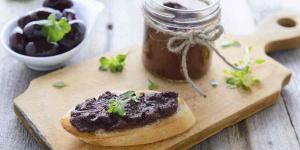
pate de aceitunas negras con thermomix